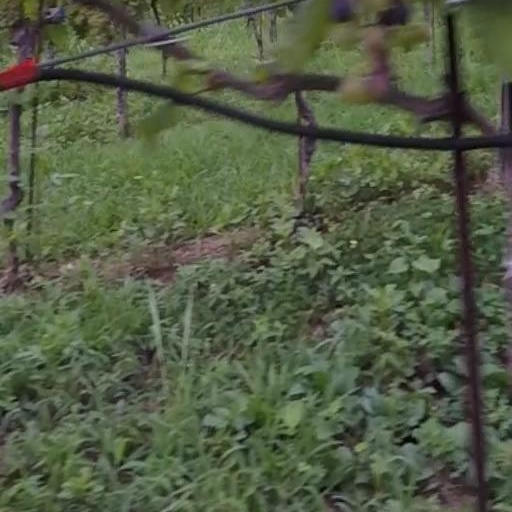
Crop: grape